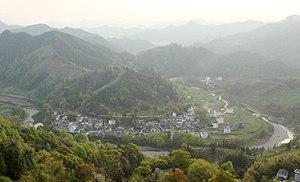
Shitan, site de Xiatai.
29,934267, 118,670274